John Clarke Lee

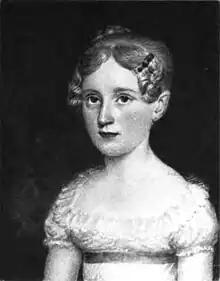
His wife, Harriet Paine Rose Lee

On July 18, 1826, Lee was married to Harriet Paine Rose (1804–1885), who had been born on Antigua Island in the British West Indies. Harriet was a daughter of Joseph Warner Rose and Harriet ( Paine) Rose (a daughter of Dr. William Paine, a United Empire Loyalist who chose to return to the U.S.). Together, they were the parents of ten children, nine of whom survived to adulthood, including: